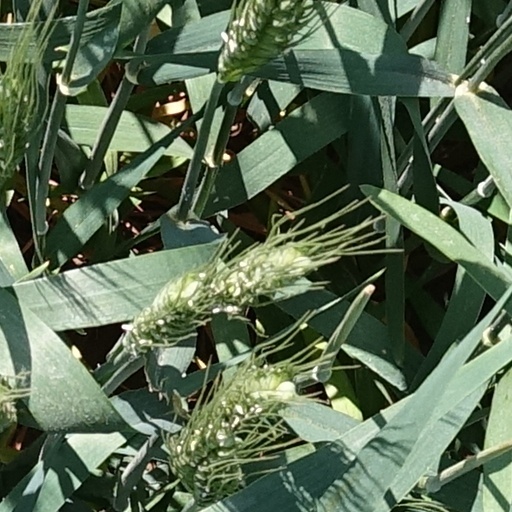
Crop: wheat